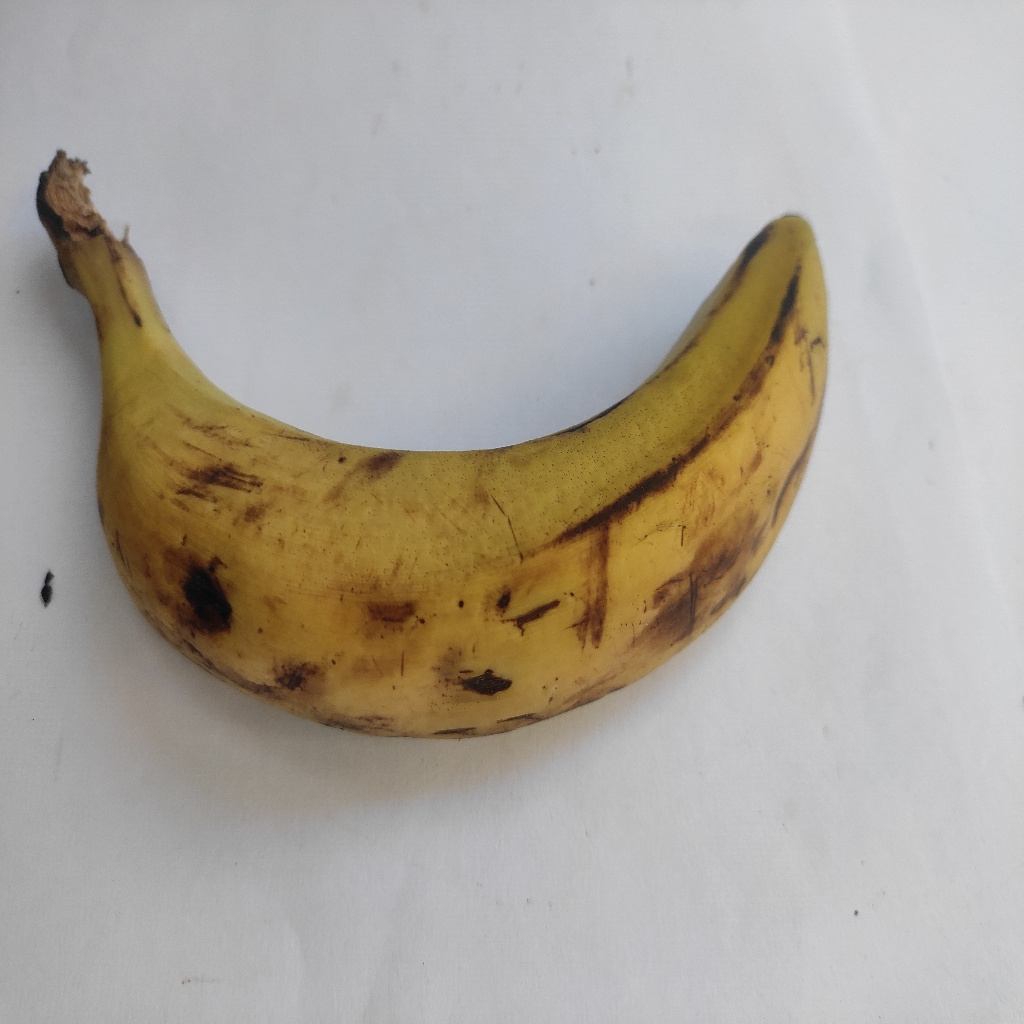
Crop: banana
Quality class: Class_A